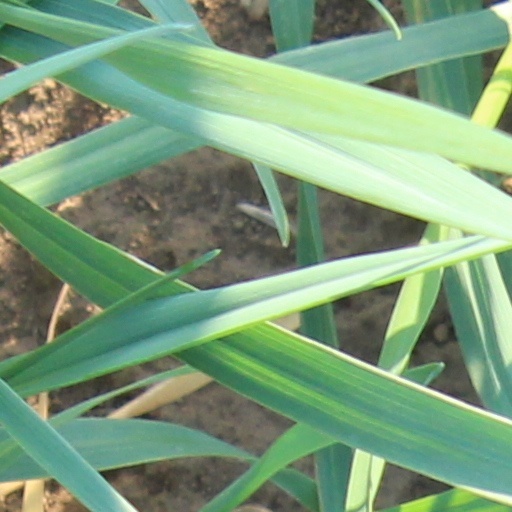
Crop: wheat